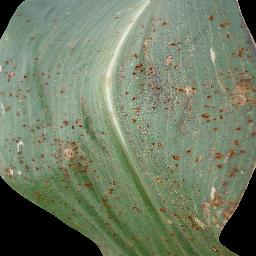
Label: Corn___Common_rust